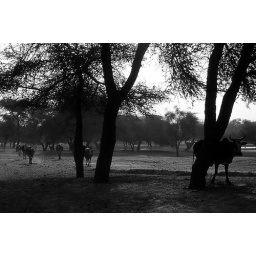
cattle under the trees